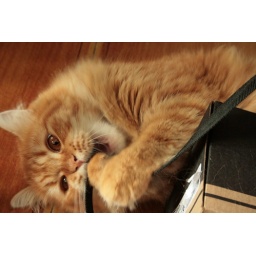
the cat in the box